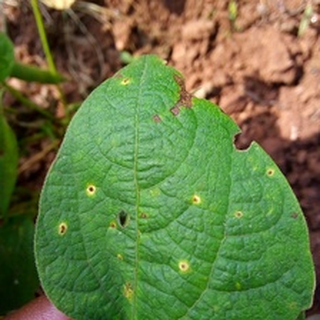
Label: bean_rust